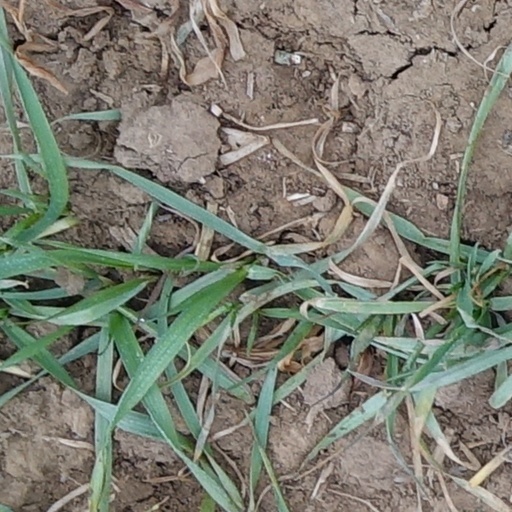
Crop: wheat